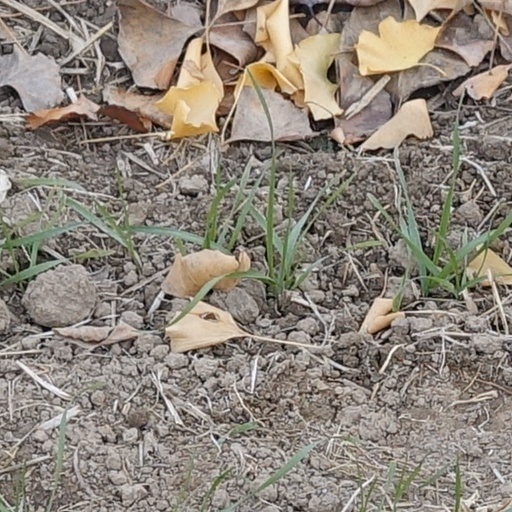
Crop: wheat